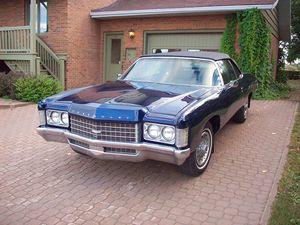
La Chevrolet Impala est une automobile développée et construite par la division Chevrolet de General Motors. Ed Cole, l’ingénieur en chef de Chevrolet vers la fin des années 1950, a défini l’Impala comme étant un véhicule prestigieux accessible au citoyen américain moyen.